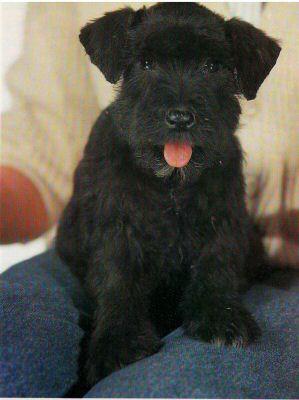
standard_schnauzer